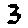
Label: 3